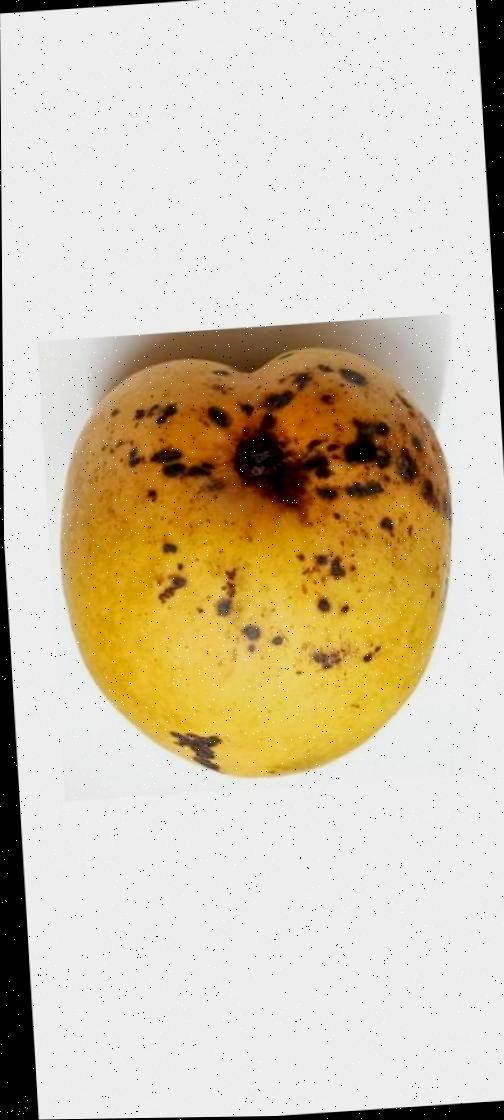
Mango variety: Bari-11